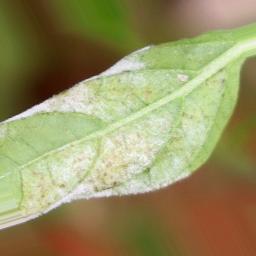
Label: powdery mildew